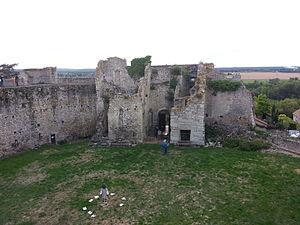
Le château de Billy est un château fort du XIIIᵉ siècle situé sur la commune de Billy à 14 km au nord de Vichy dans le département de l’Allier.